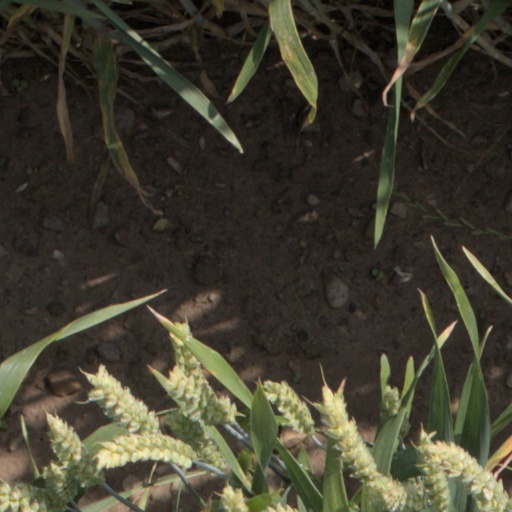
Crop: wheat